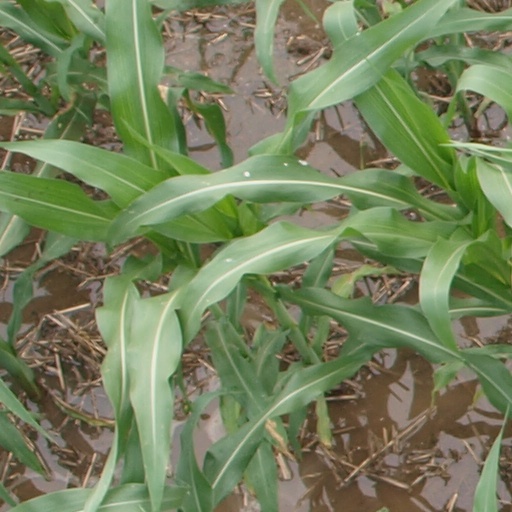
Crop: maize; corn